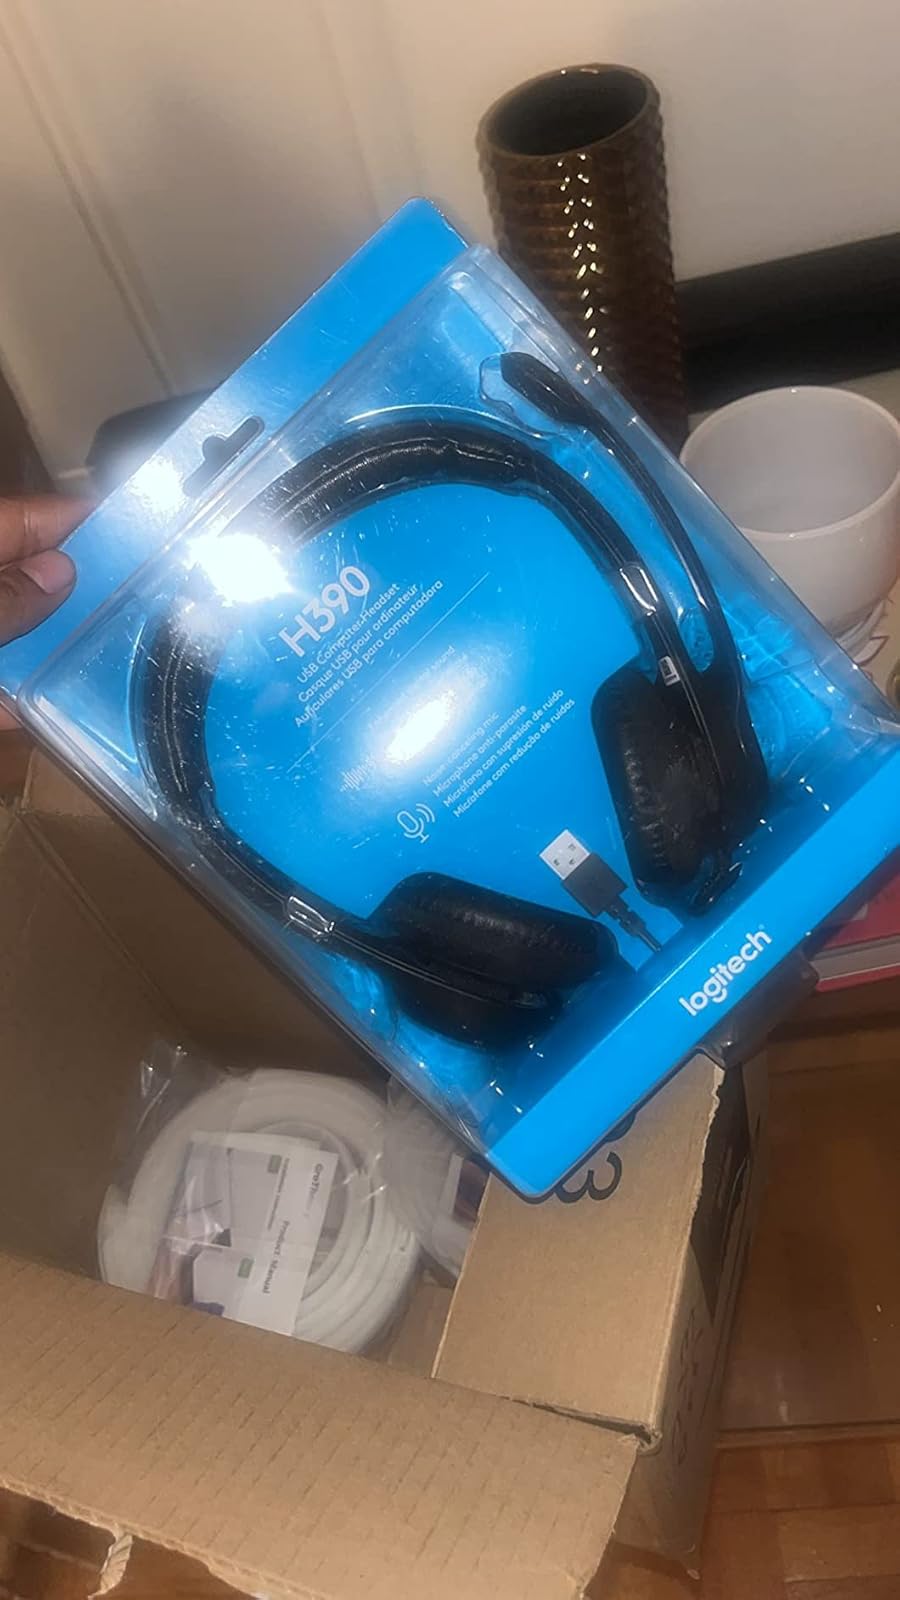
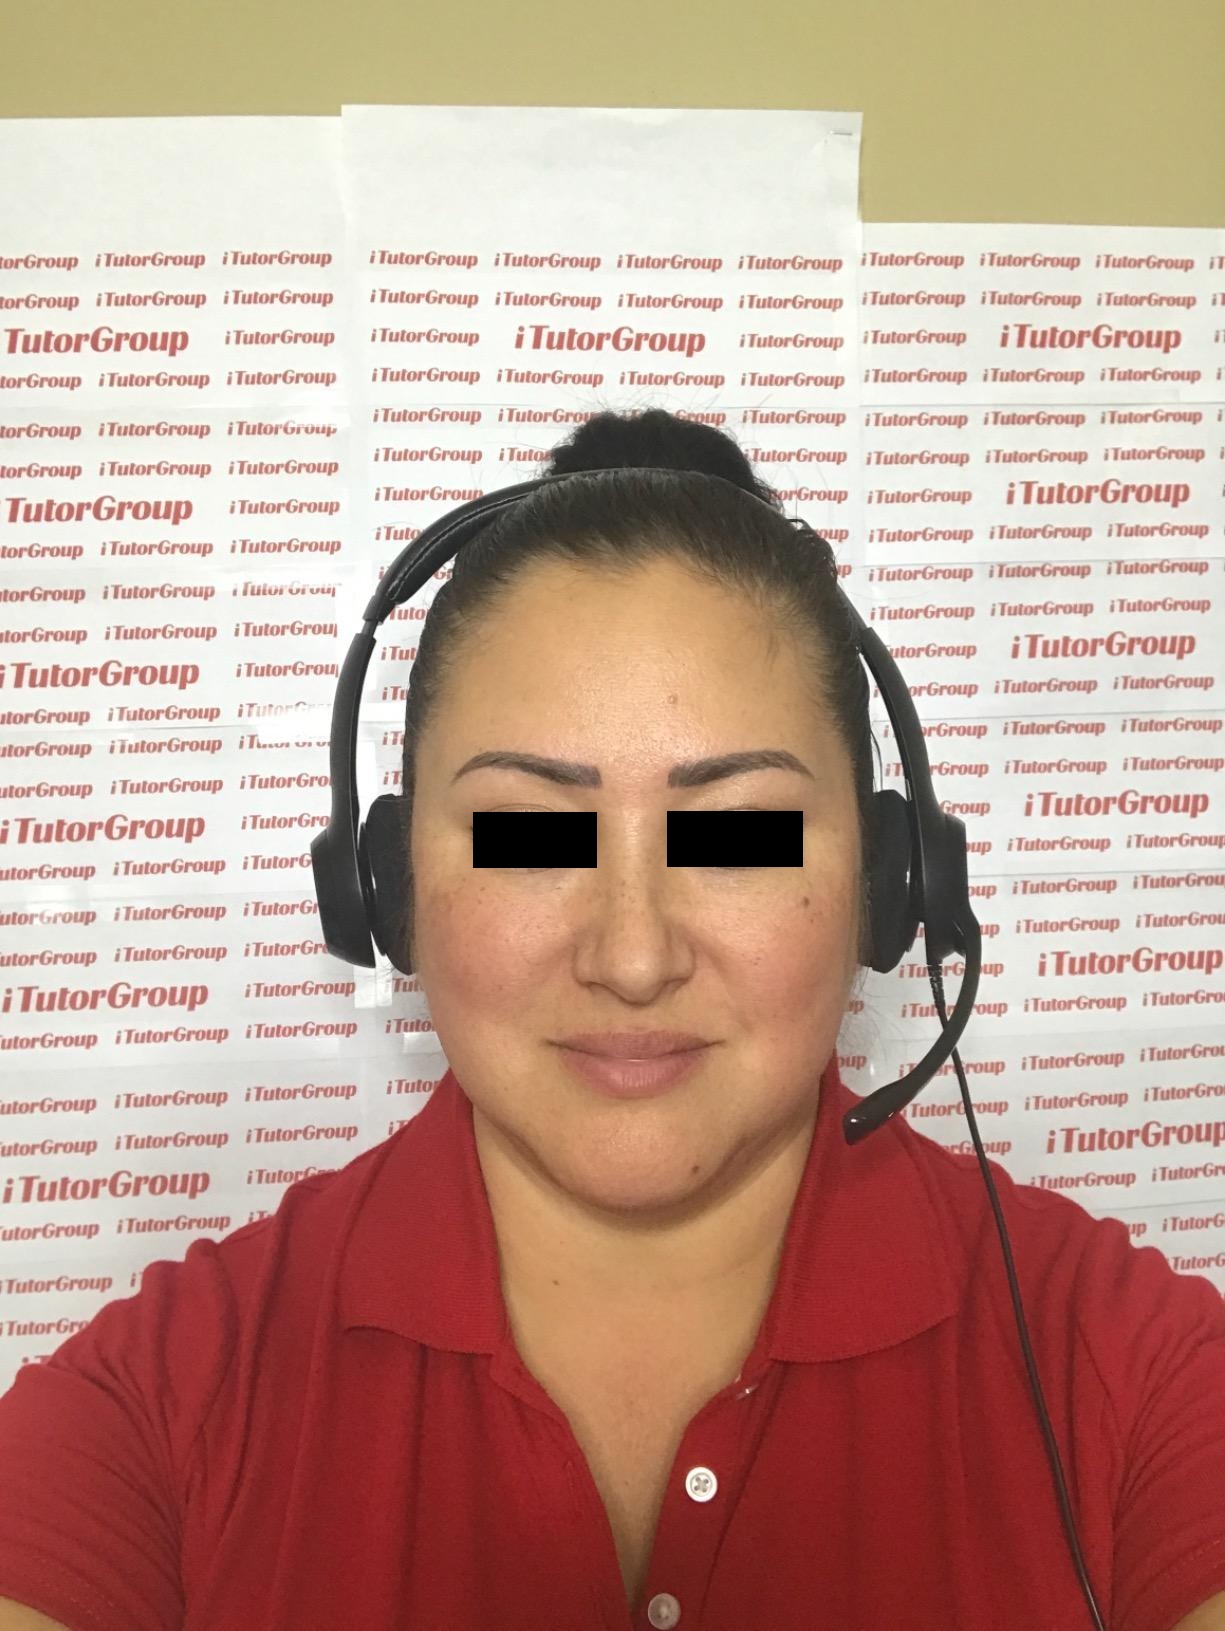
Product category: headphones
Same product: yes